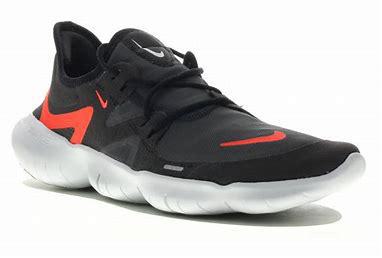
Brand: Nike
Model: Free RN 5